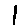
Label: 1